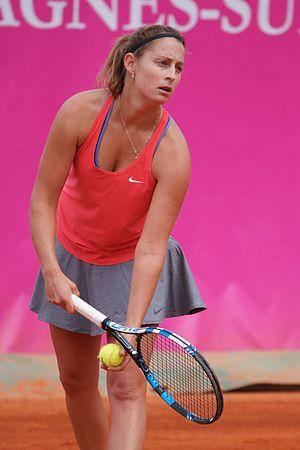
Yvonne Cavalle-Reimers Open ITF Cagnes 2016